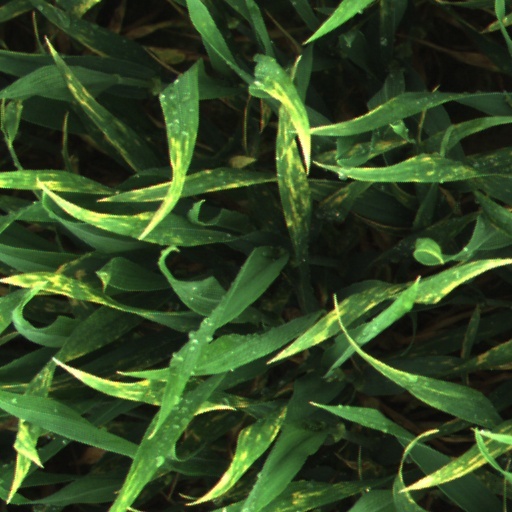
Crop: wheat